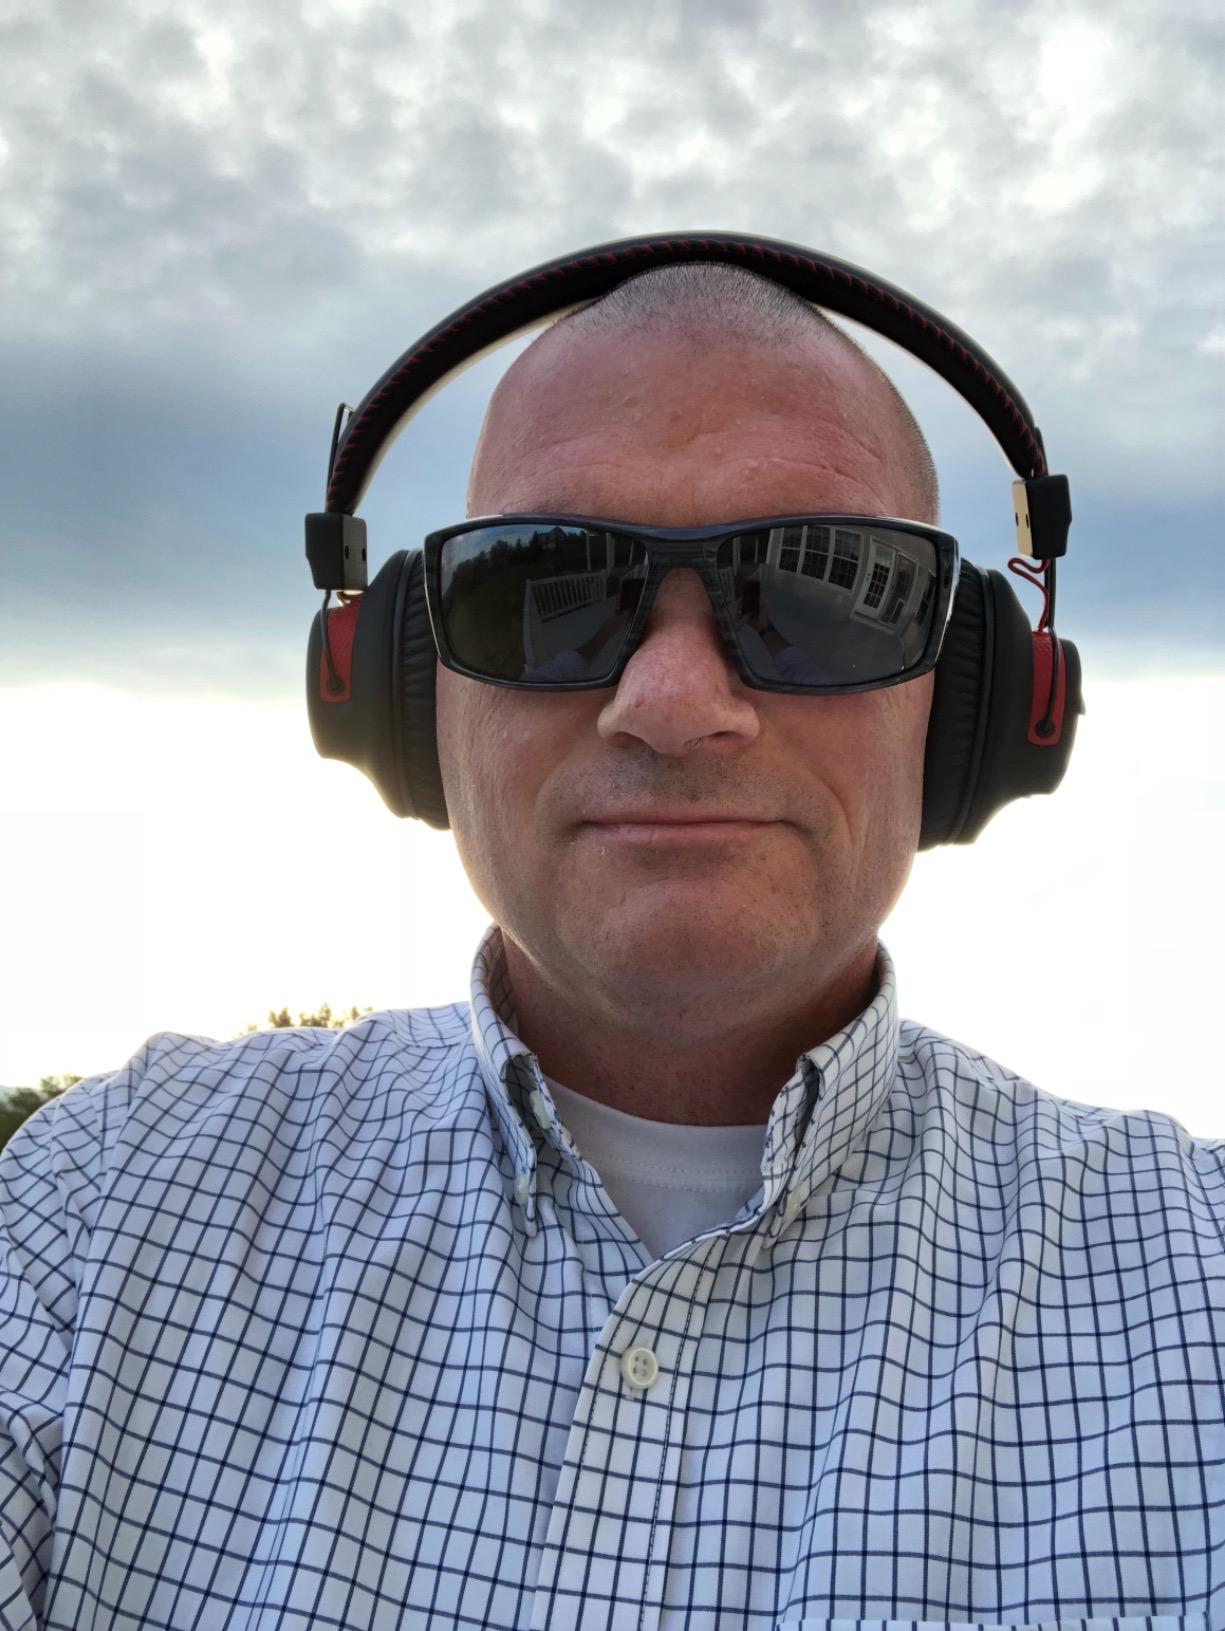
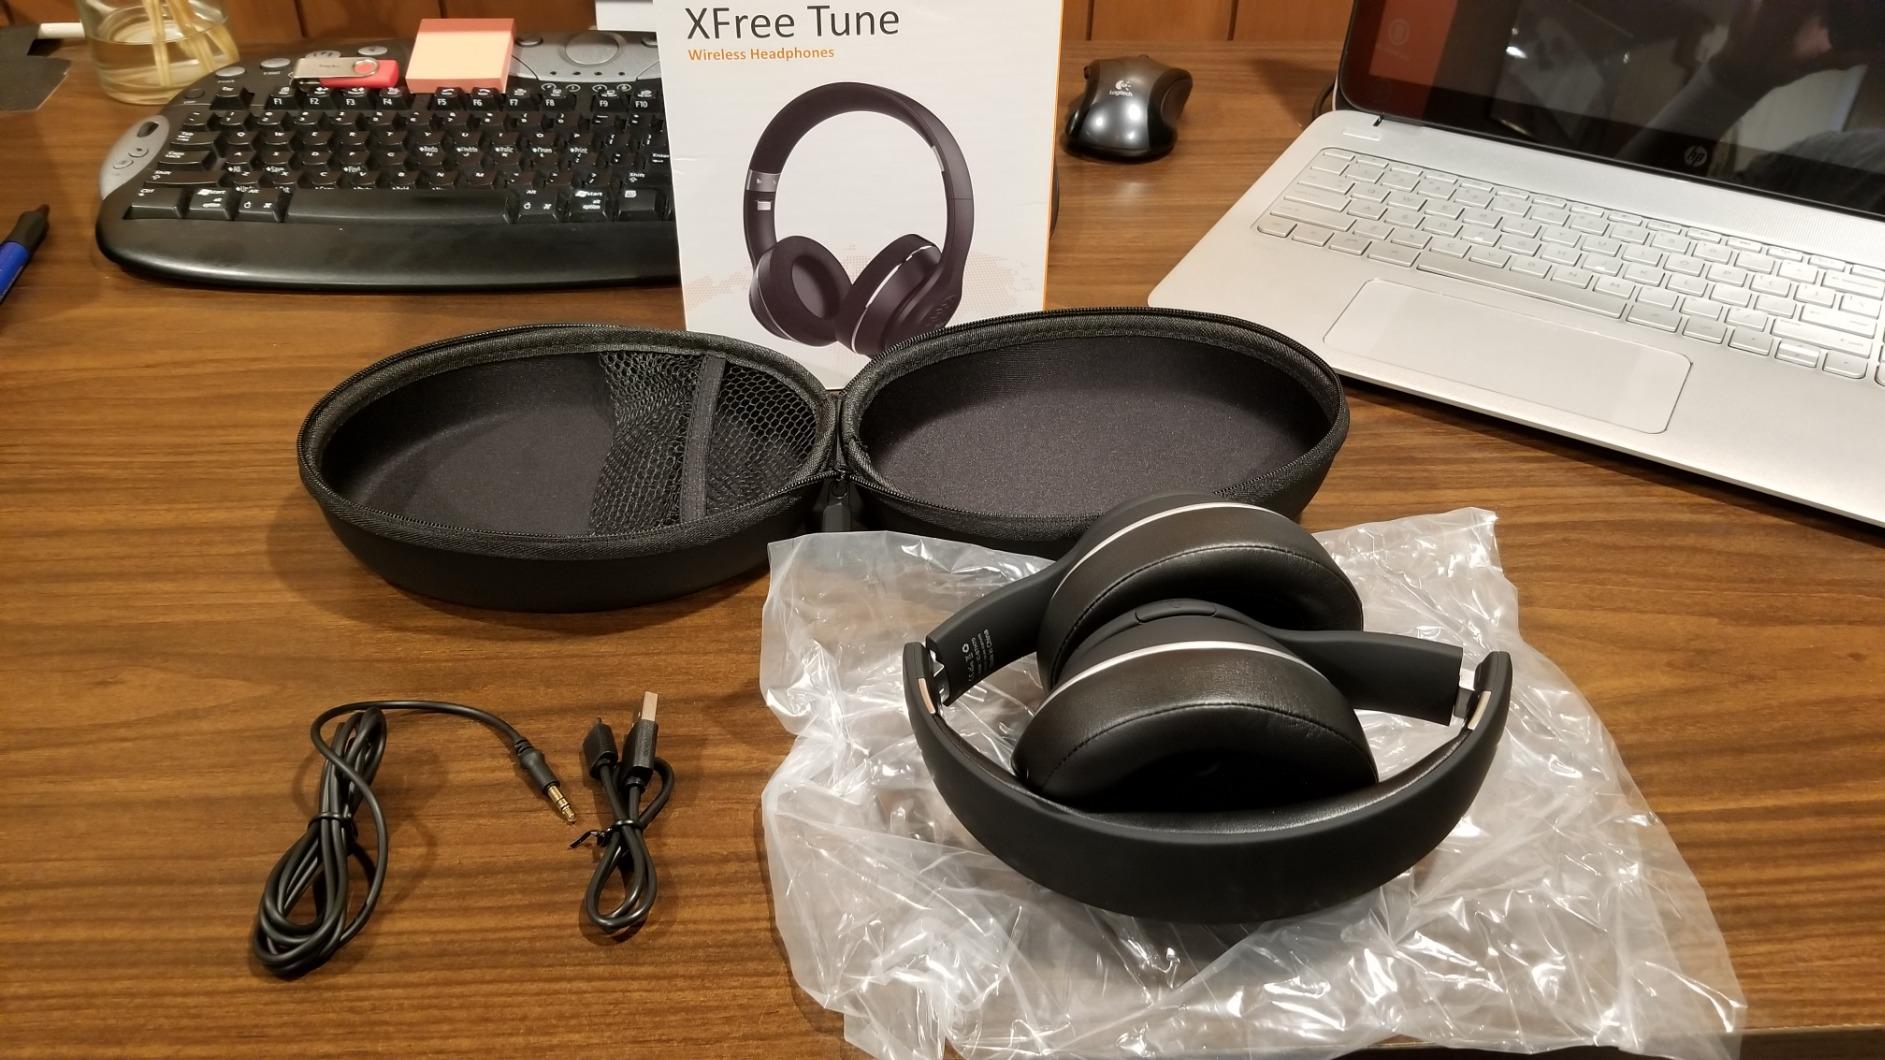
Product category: headphones
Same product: no